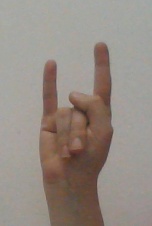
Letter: la